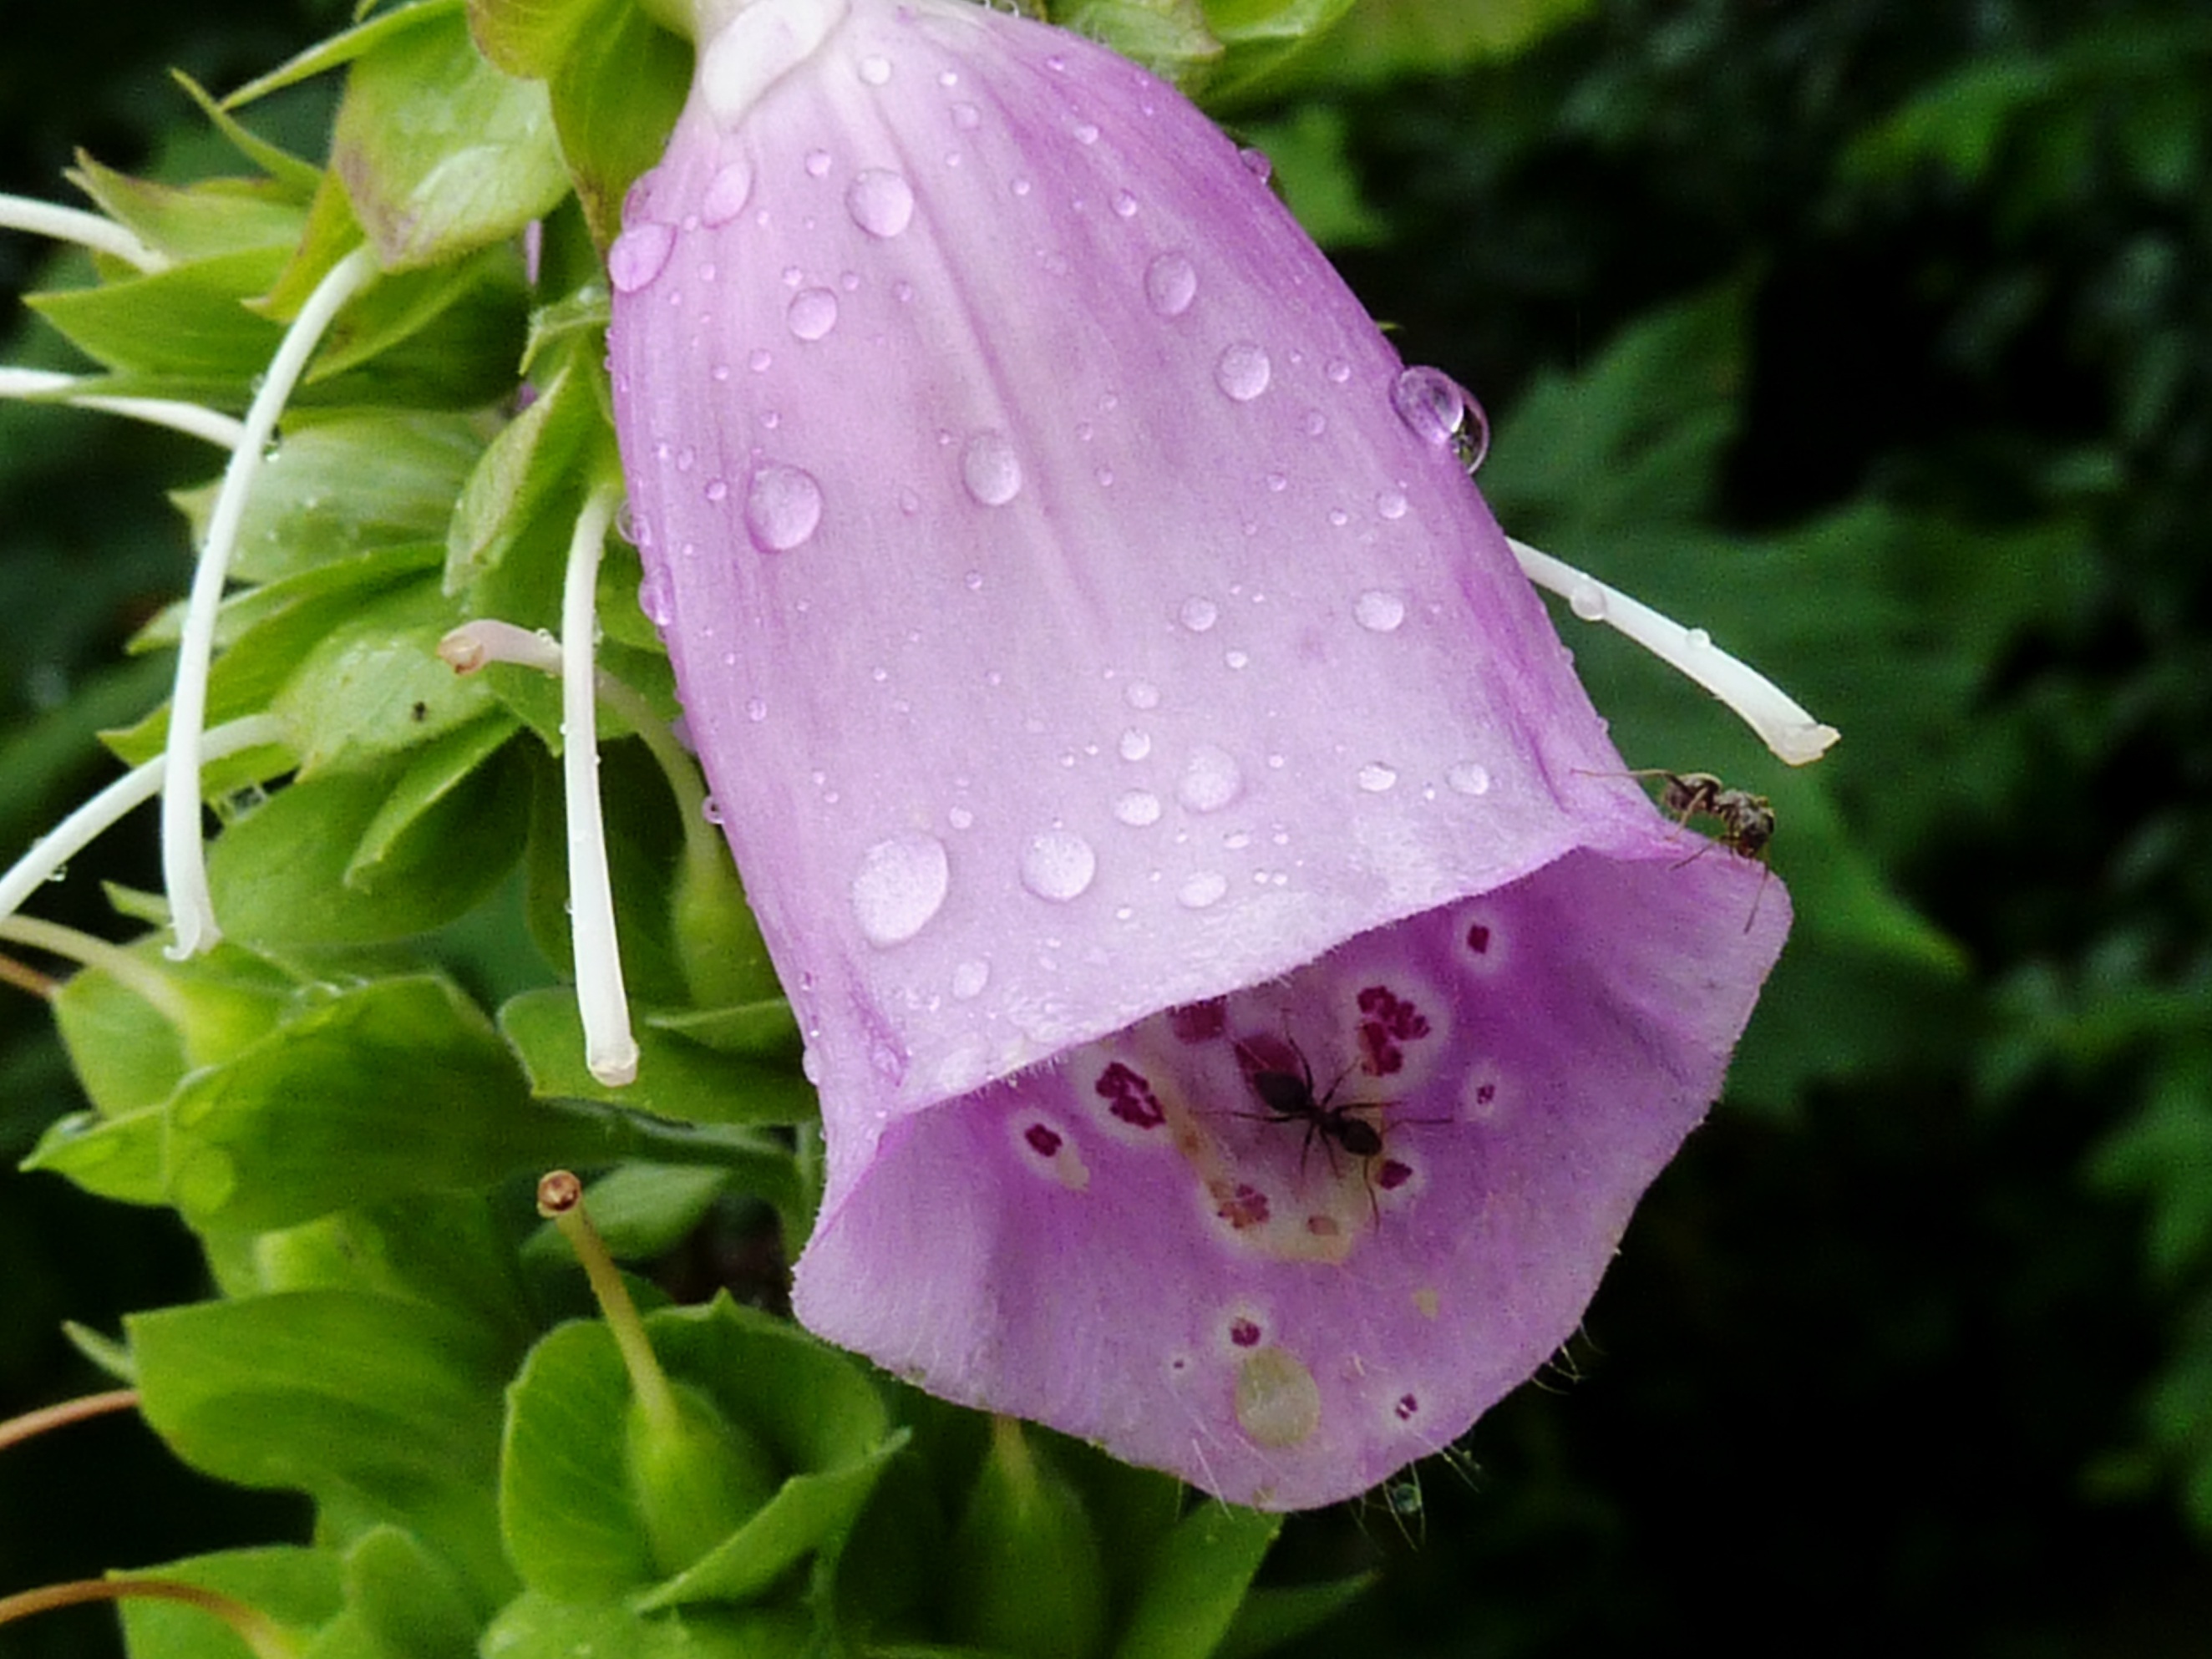
blossom, plant, leaf, flower, purple, petal, bloom, botany, blue, hanging, flora, wild flower, wildflower, violet, digitalis, bellflower, macro photography, inflorescence, flowering plant, blue violet, light blue, bellflower family, petite bellflower, glockig, blue purple, plant stem, land plant